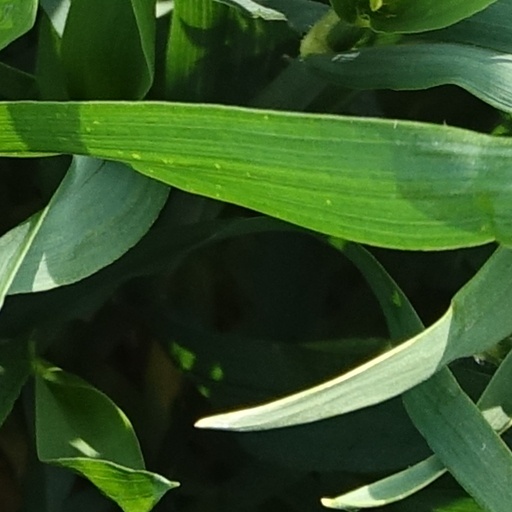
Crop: wheat